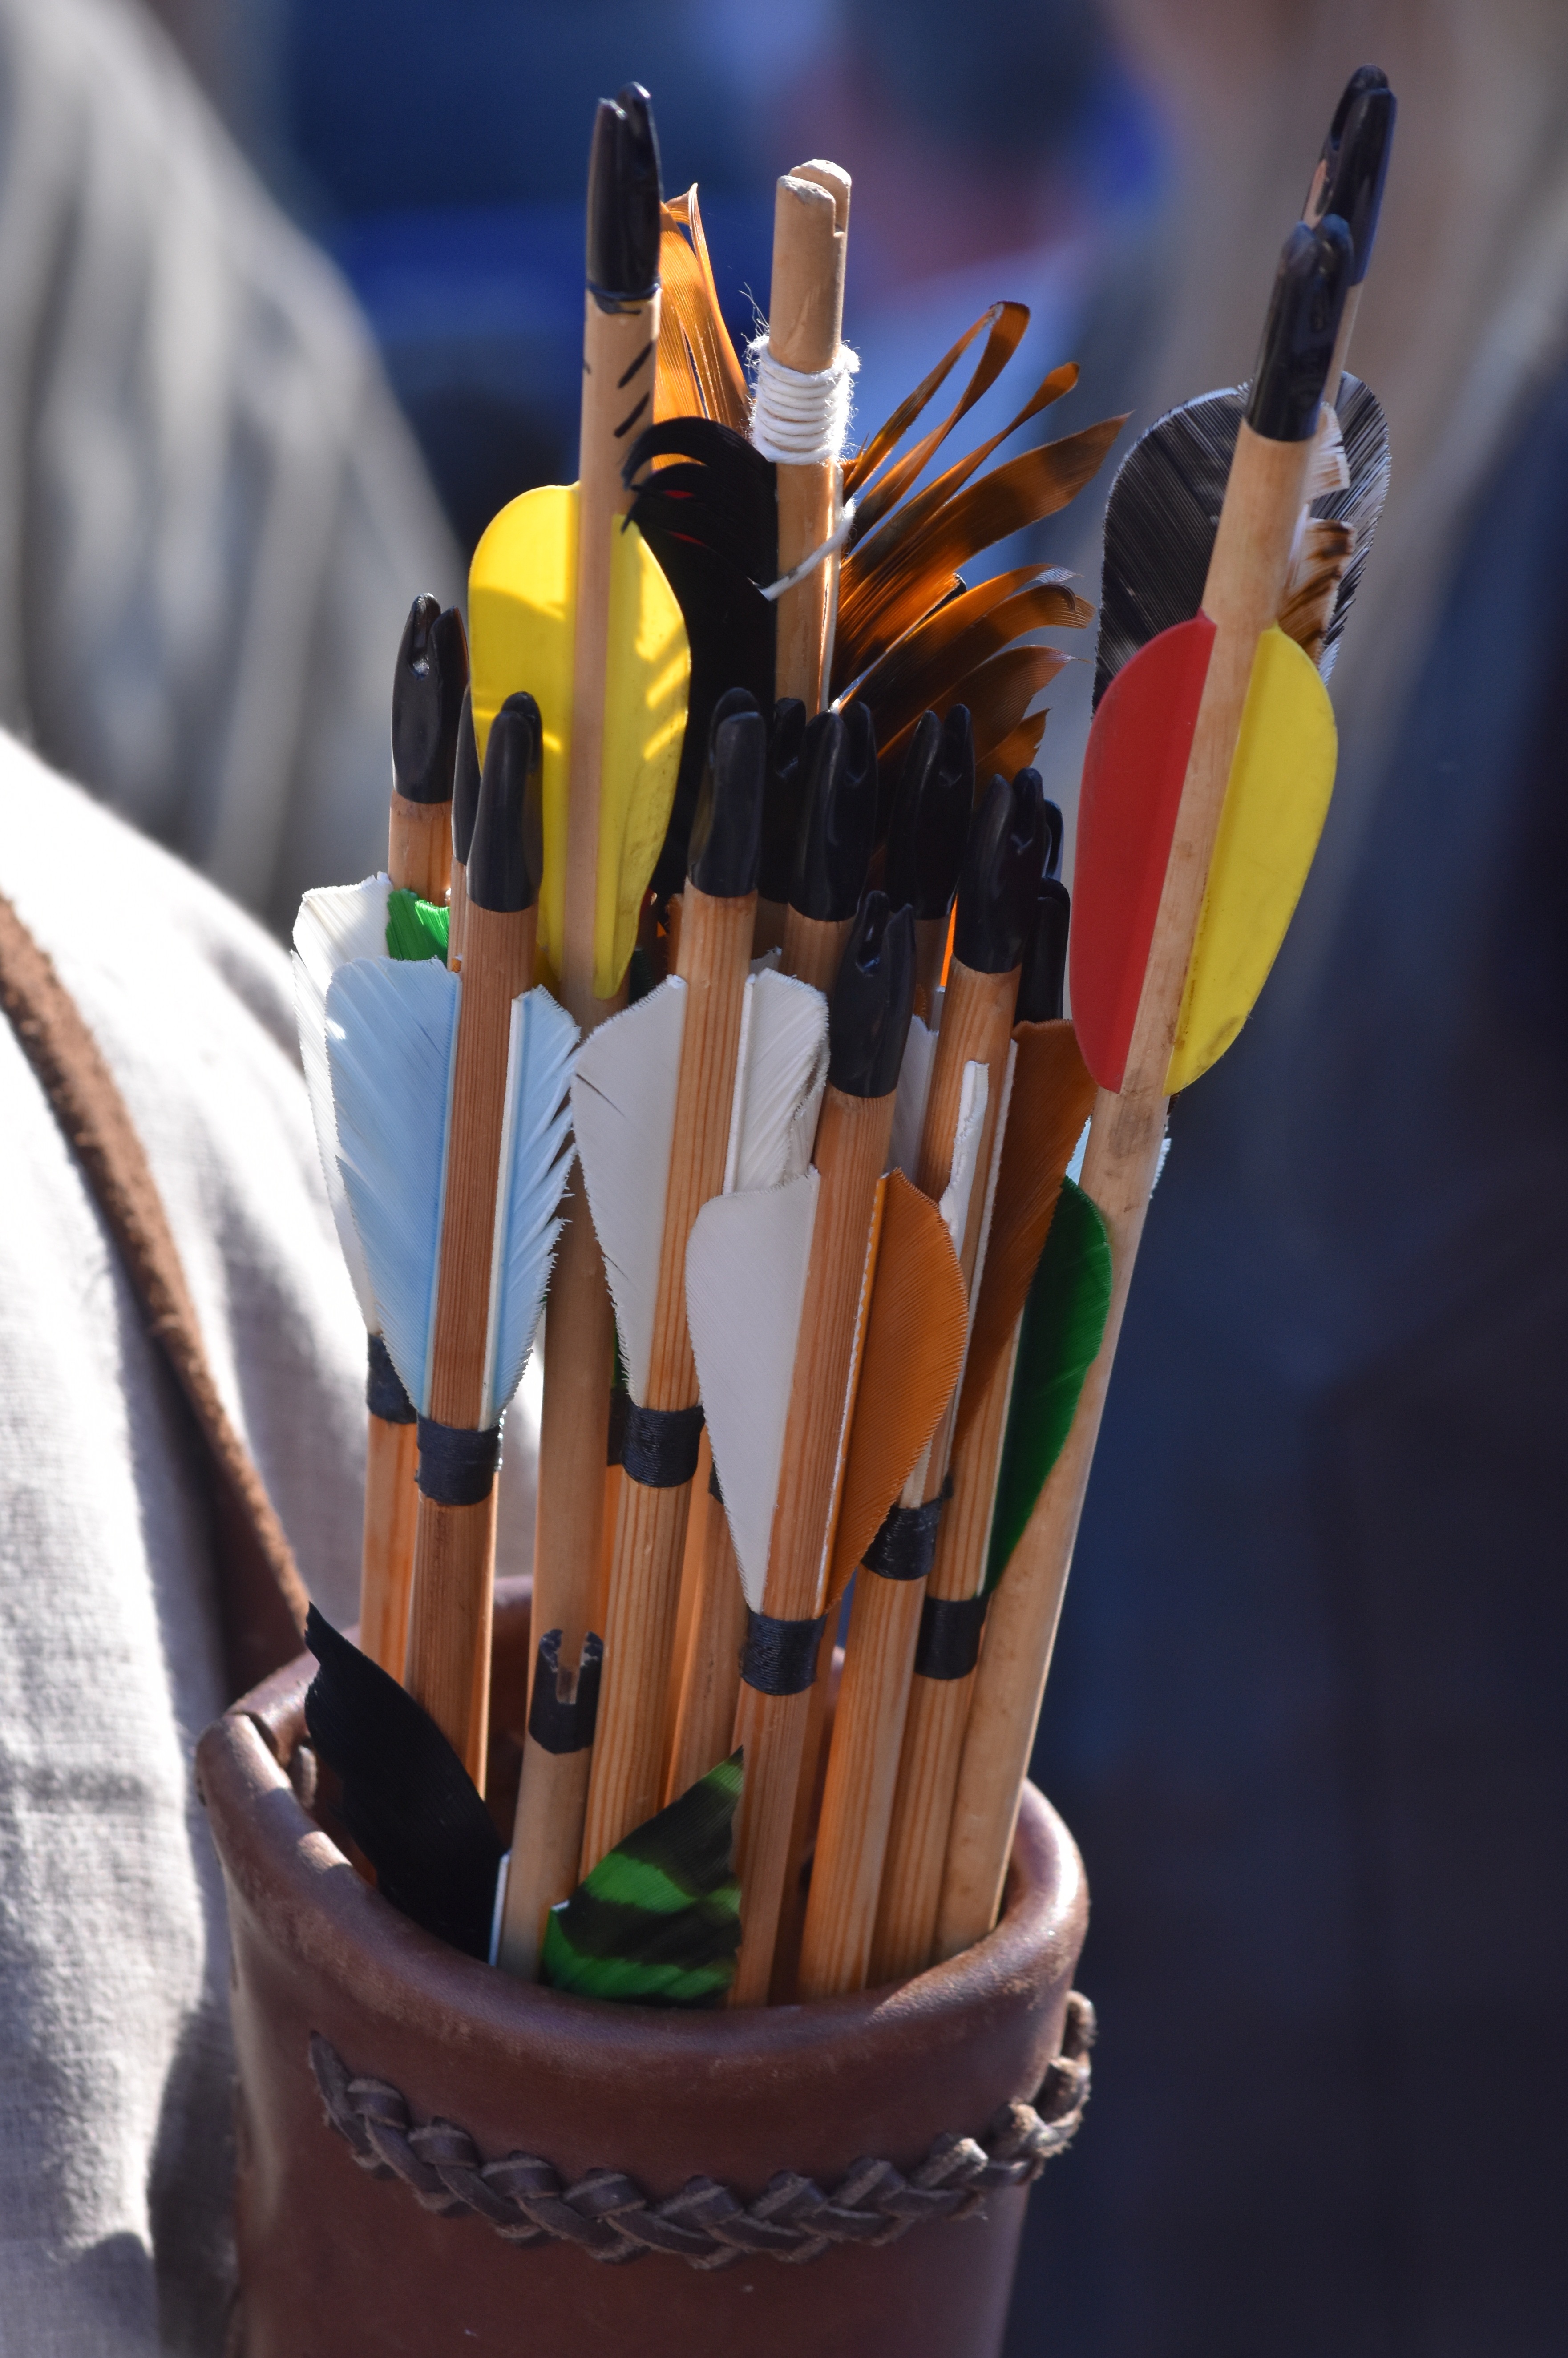
recreation, weapon, sports, case, arrows, indian, games, plumes, bow and arrow, indoor games and sports